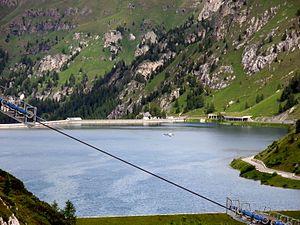
Le lac de Fedaia se situe dans les Dolomites, juste à l'ouest du passo Fedaia, au pied du glacier de la Marmolada. Il est situé dans la commune de Canazei, dans la province de Trente.